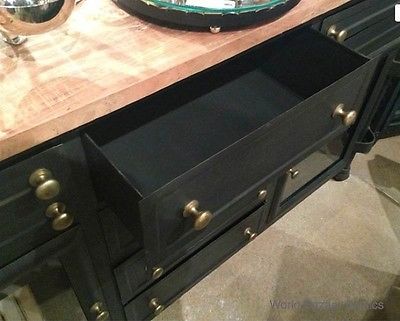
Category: cabinet